Tsukiji Hongan-ji

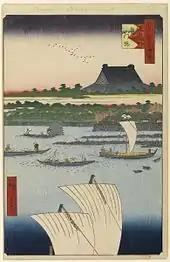
View of the Tsukiji Hongan-ji out the series "One Hundred Famous Views of Edo" by Hiroshige, 1858

Tsukiji Hongan-ji's predecessor was the temple of Edo-Asakusa Gobo (江戸浅草御坊), built in Asakusa in 1617 at the behest of the 12th monshu, Junnyo Shōnin.